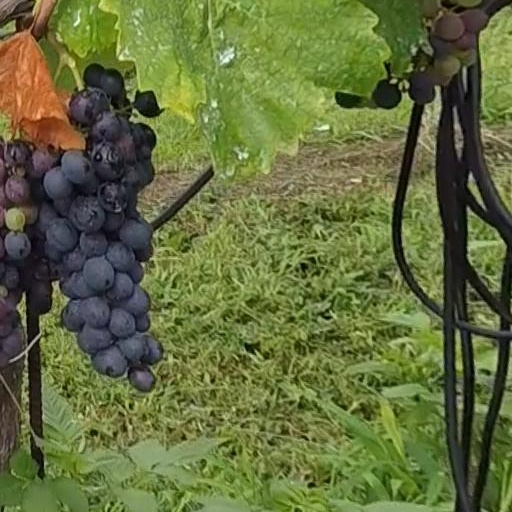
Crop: grape